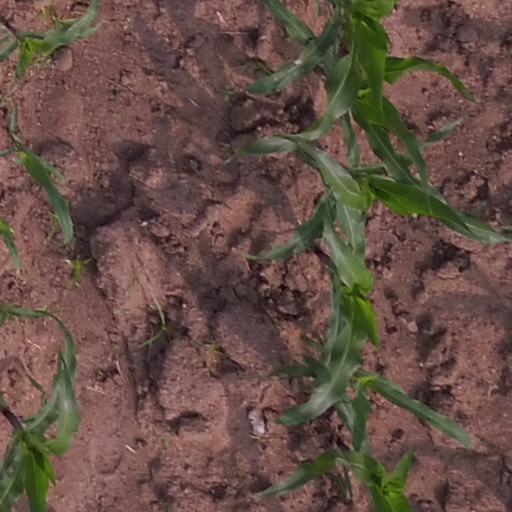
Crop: maize; corn